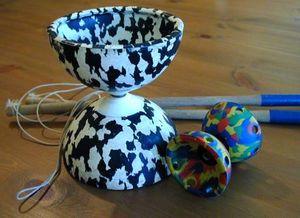
Le diabolo est un instrument et une discipline de la jonglerie.